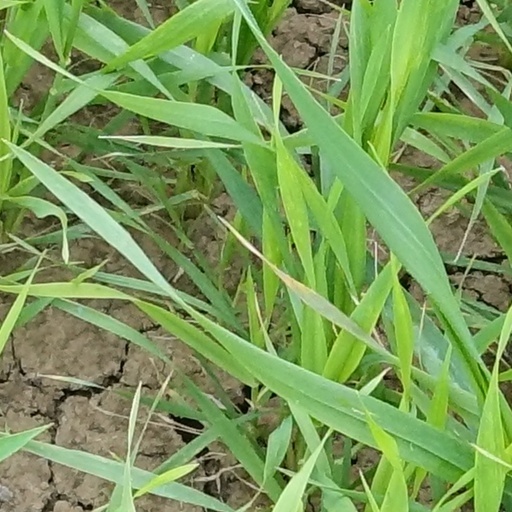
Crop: wheat